Portland Company

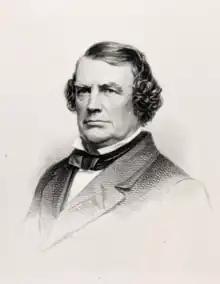
Founder John A. Poor

The Portland Company was established 10 November 1846 by John A. Poor and Norris Locomotive Works engineer Septimus Norris as a locomotive foundry to build railroad equipment for the adjacent Portland terminus of the Atlantic and St. Lawrence Railroad connection between Portland, Maine, and Montreal. The shops opened for business in October, 1847. Its first locomotive, the Augusta, emerged from the shops in July 1848 for delivery to the Portland, Saco & Portsmouth (later part of the Boston and Maine Railroad). Over the next several decades, the company produced in its Fore Street facilities over 600 steam locomotives as well as 160 merchant and naval vessels, railcars, construction equipment, Knox automobiles, and the like. Portland Company built the engines of the civil war side-wheel gunboats and . Taking into account its other products, the company could lay claim to being one of the leading medium-to-heavy steel manufacturers in New England. The company ceased production in 1978.